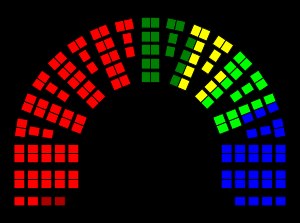
Stortingsvalget 1965
Mandatfordelingen efter Stortingsvalget 1965      Sosialistisk Folkeparti      Arbeiderpartiet      Senterpartiet      Kristelig Folkeparti      Venstre      Høyre
Stortingsvalget 1965 var et stortingsvalg i Norge, der blev afholdt 13. september 1965, og valgdeltagelsen var på 85,4 %.